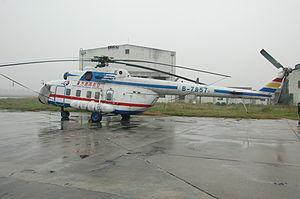
Kazan [kɑzɑ̃] est une ville de l'Ouest de la Russie et la capitale de la république du Tatarstan, une des divisions de la Russie. Sa population s'élevait à 1 251 969 habitants en 2019 ce qui en fait la sixième ville de Russie. Kazan est un grand centre industriel et universitaire ainsi qu'un important nœud de communication. Kazan est située sur le cours moyen de la Volga à environ 700 km à l'est de Moscou. Kazan comme la république dont elle fait partie est pour moitié peuplée de Tatars ce qui lui vaut de bénéficier d'une autonomie politique plus importante que d'autres sujets de la Russie.